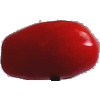
Label: Tomato 2